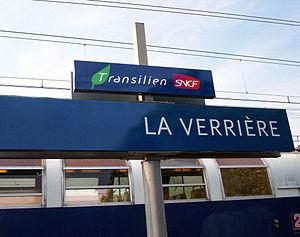
La gare de La Verrière est une gare ferroviaire française de la ligne de Paris-Montparnasse à Brest, située sur le territoire de la commune de La Verrière, dans le département des Yvelines, en région Île-de-France.